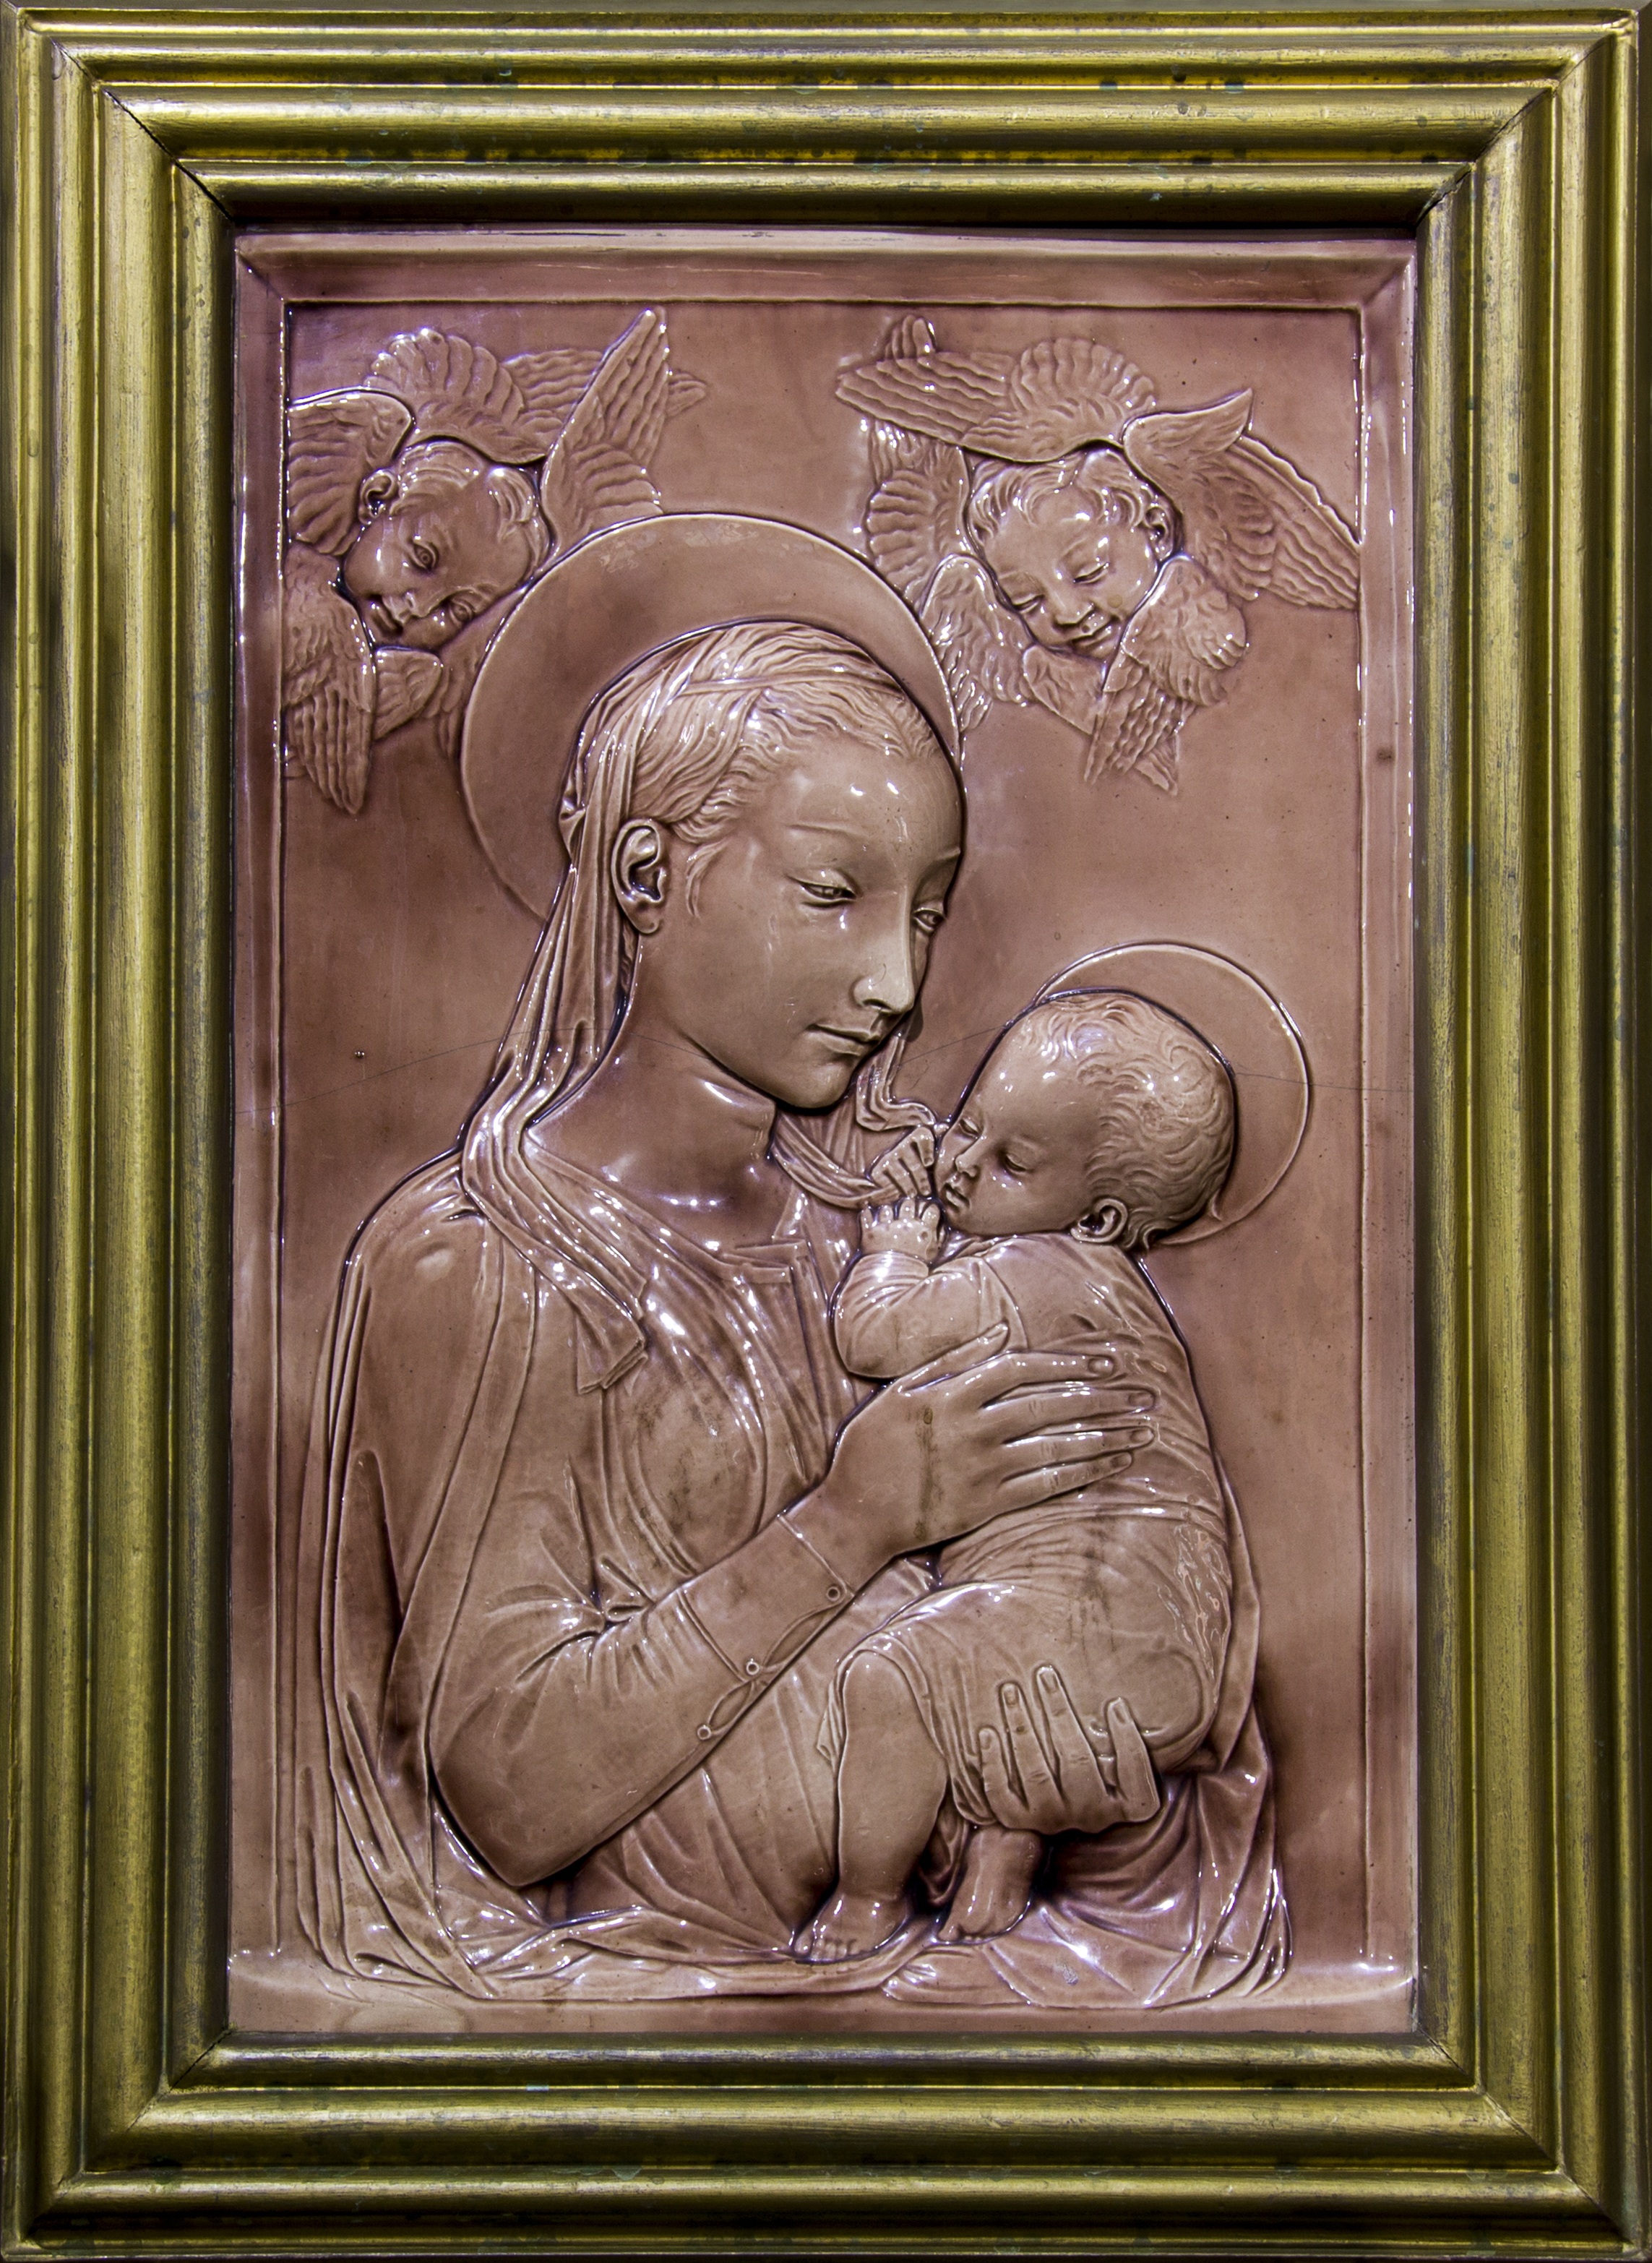
monument, statue, religion, church, christian, pink, baby, spiritual, painting, sculpture, religious, catholic, christ, art, sketch, drawing, faith, wings, framed, mary, hope, jesus, prayer, christianity, worship, holy, picture frame, virgin, carving, relief, angels, halo, god, mythology, birth, madonna, stone carving, ancient history, cherubs